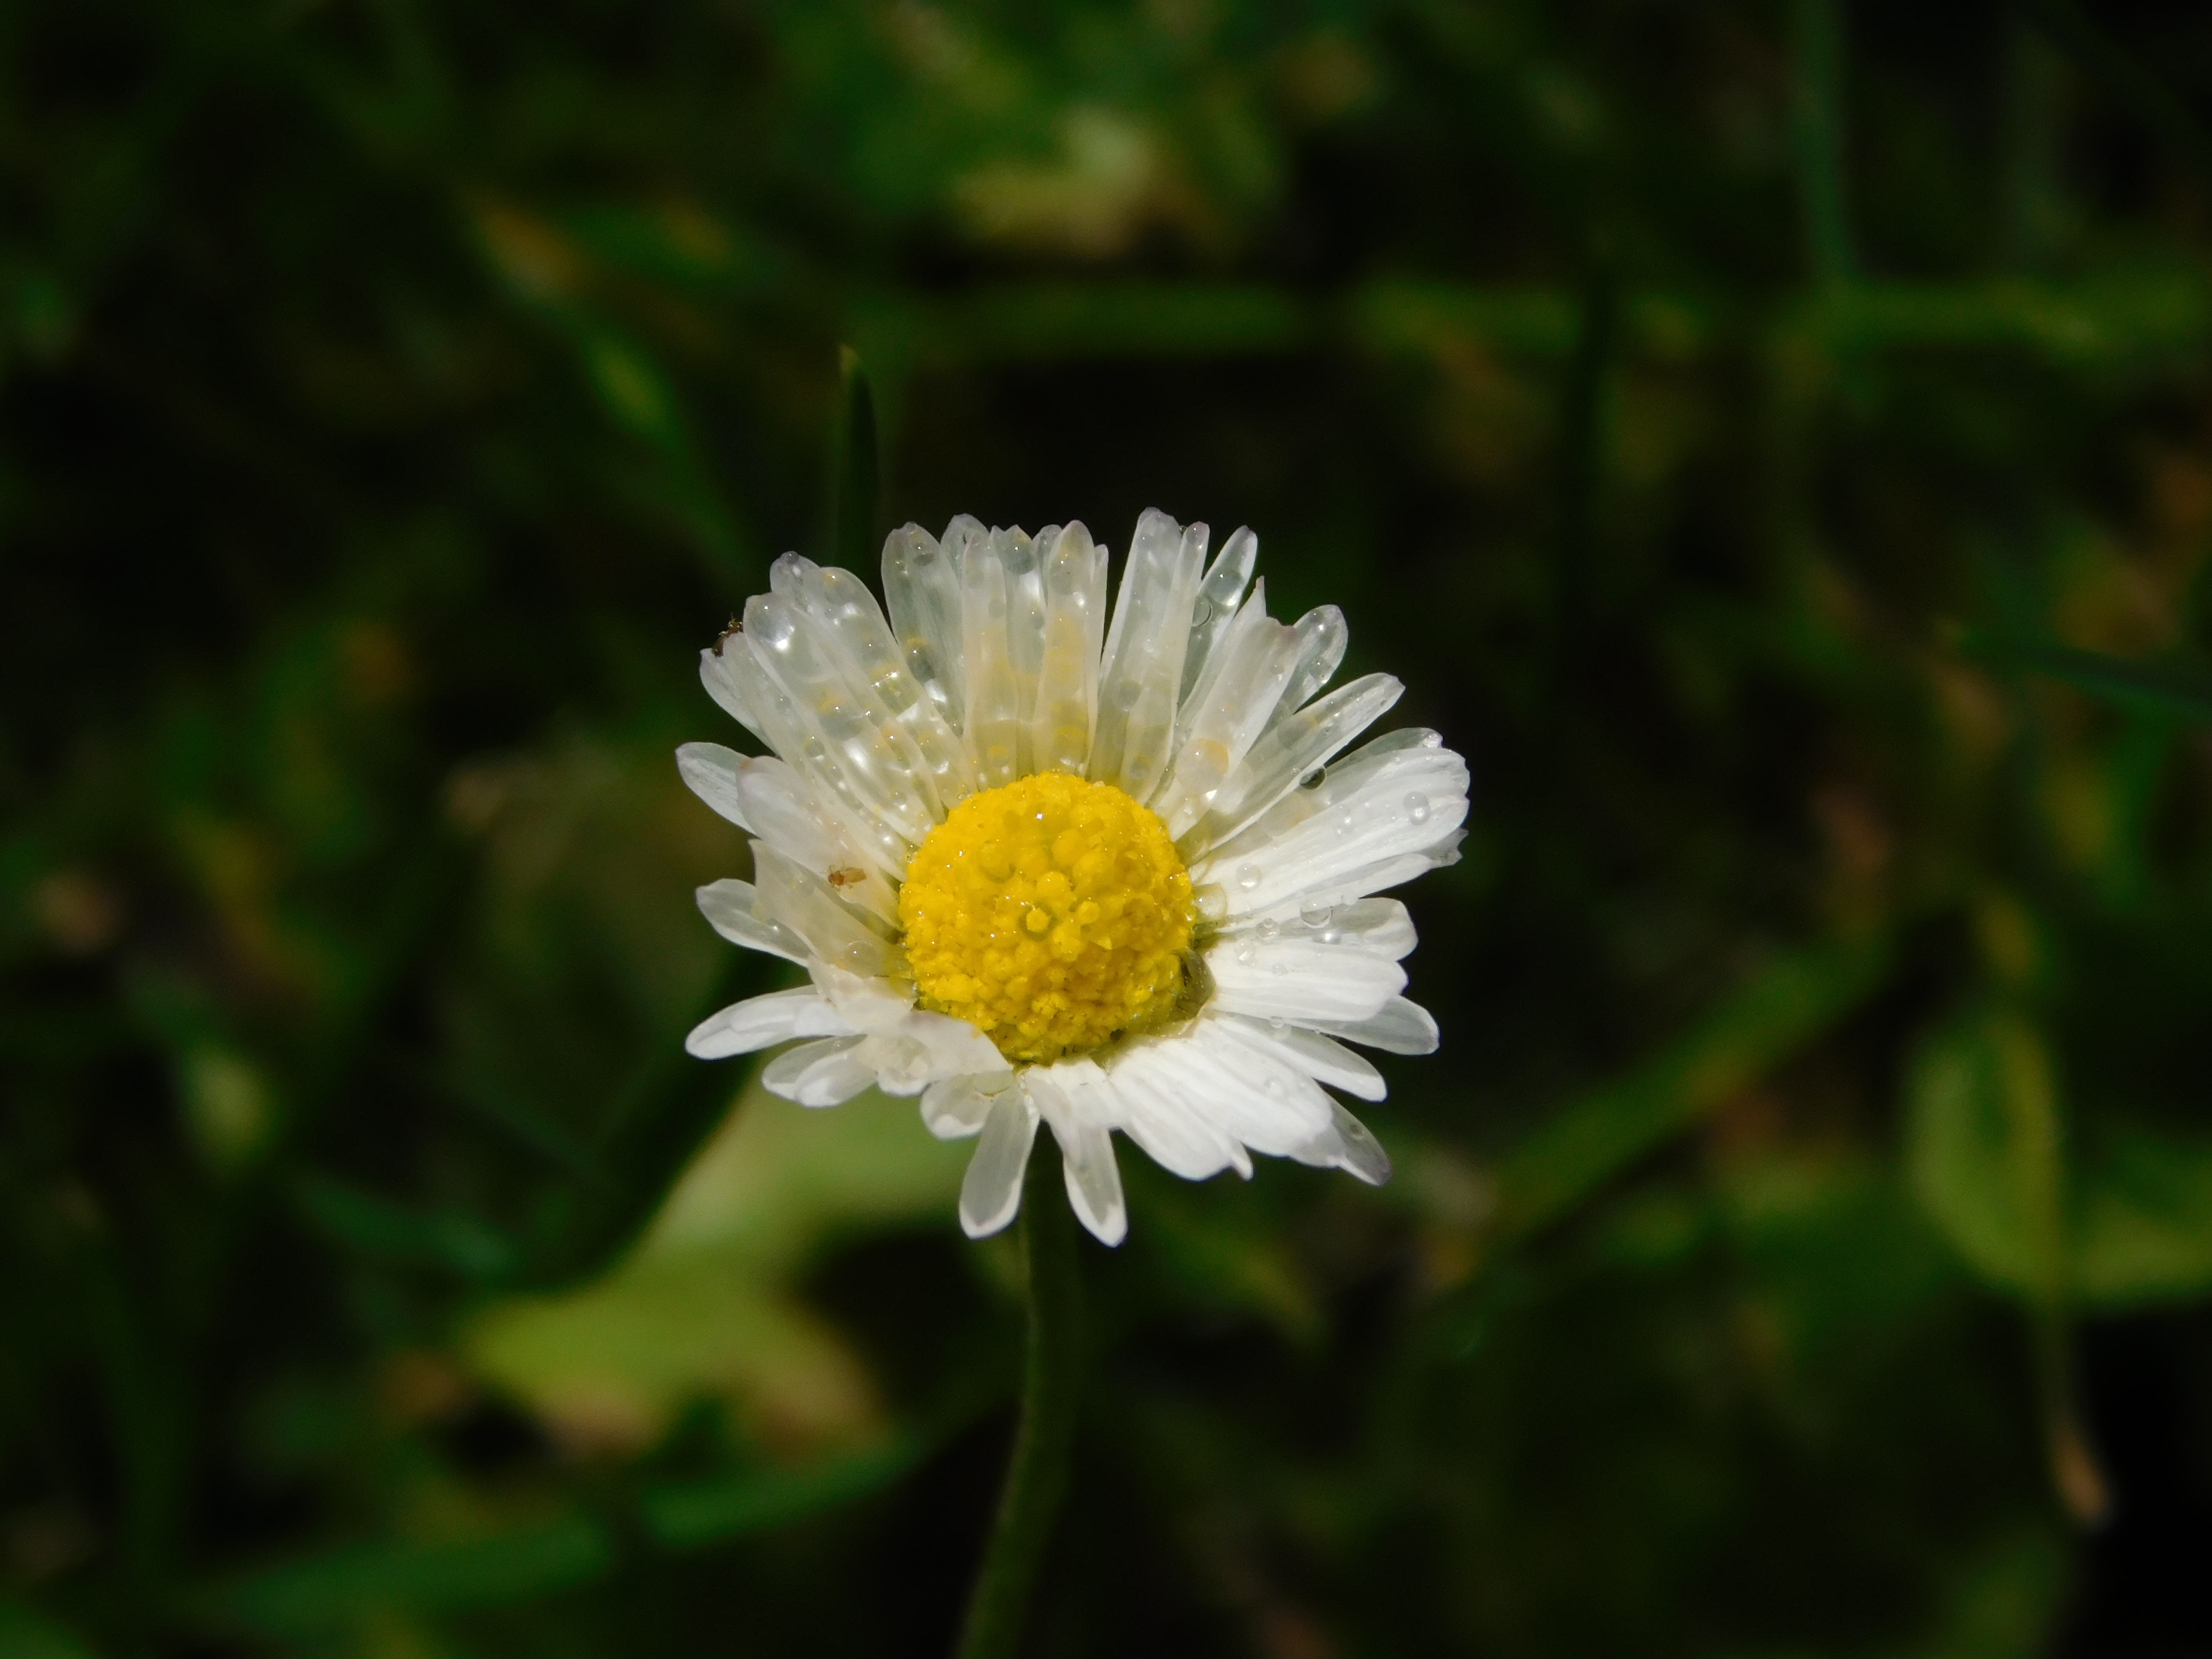
water, nature, blossom, dew, plant, meadow, flower, petal, bloom, raindrop, wet, daisy, green, botany, close, flora, drip, wildflower, close up, cast, casting, drop of water, macro photography, beaded, flowering plant, daisy family, oxeye daisy, plant stem, land plant, chamaemelum nobile